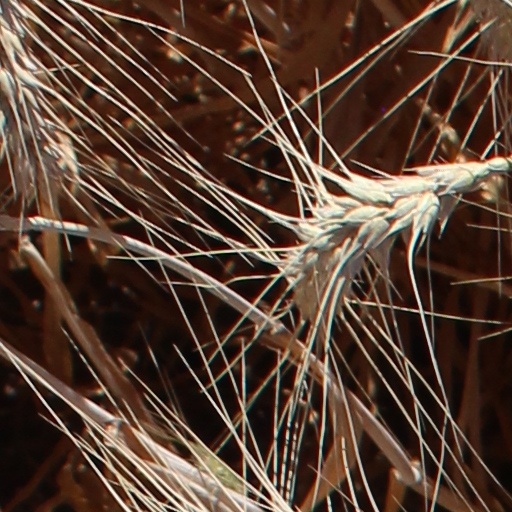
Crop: wheat